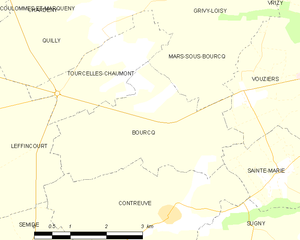
Carte des communes françaises: Bourcq